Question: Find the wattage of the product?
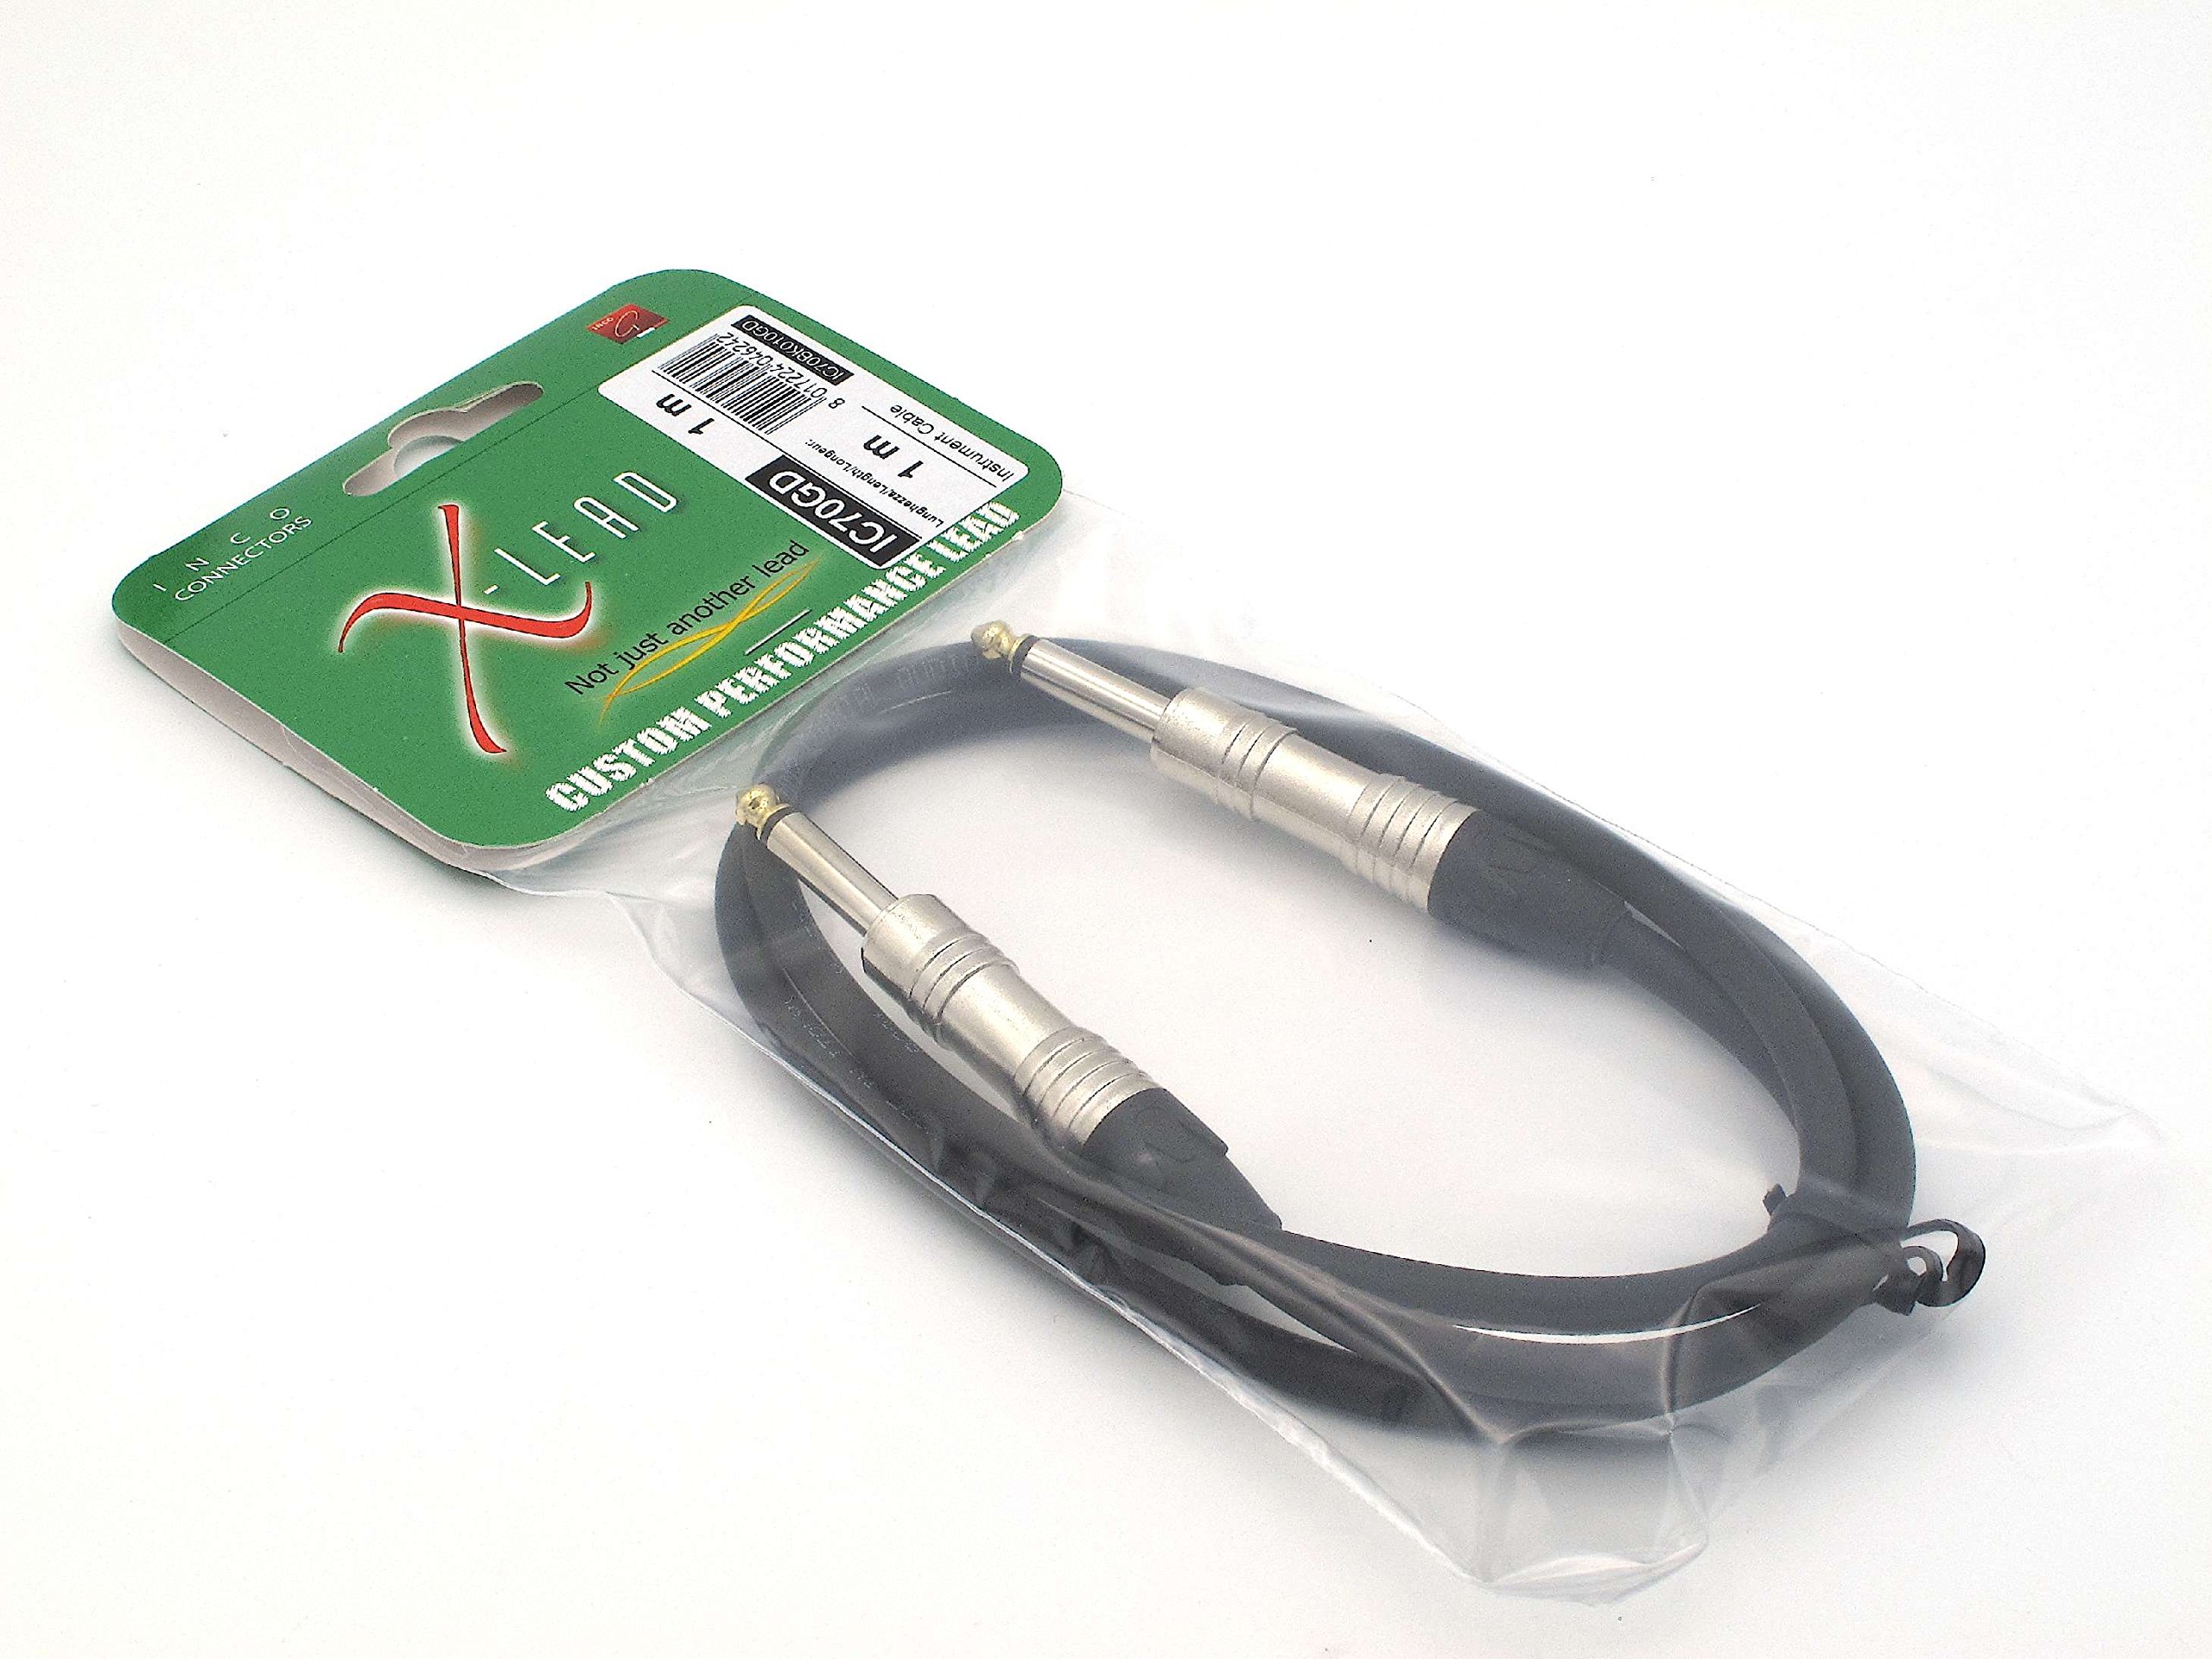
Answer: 1.0 watt